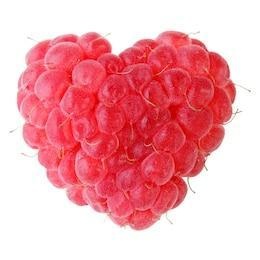
Label: raspberry